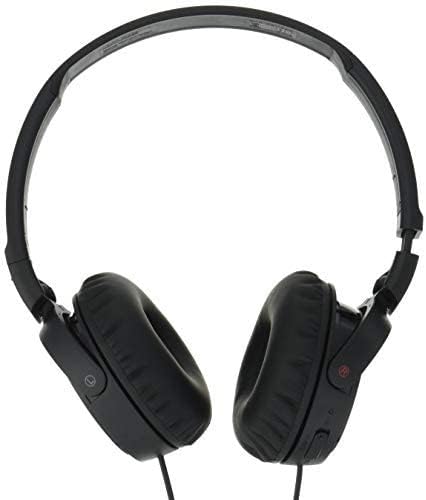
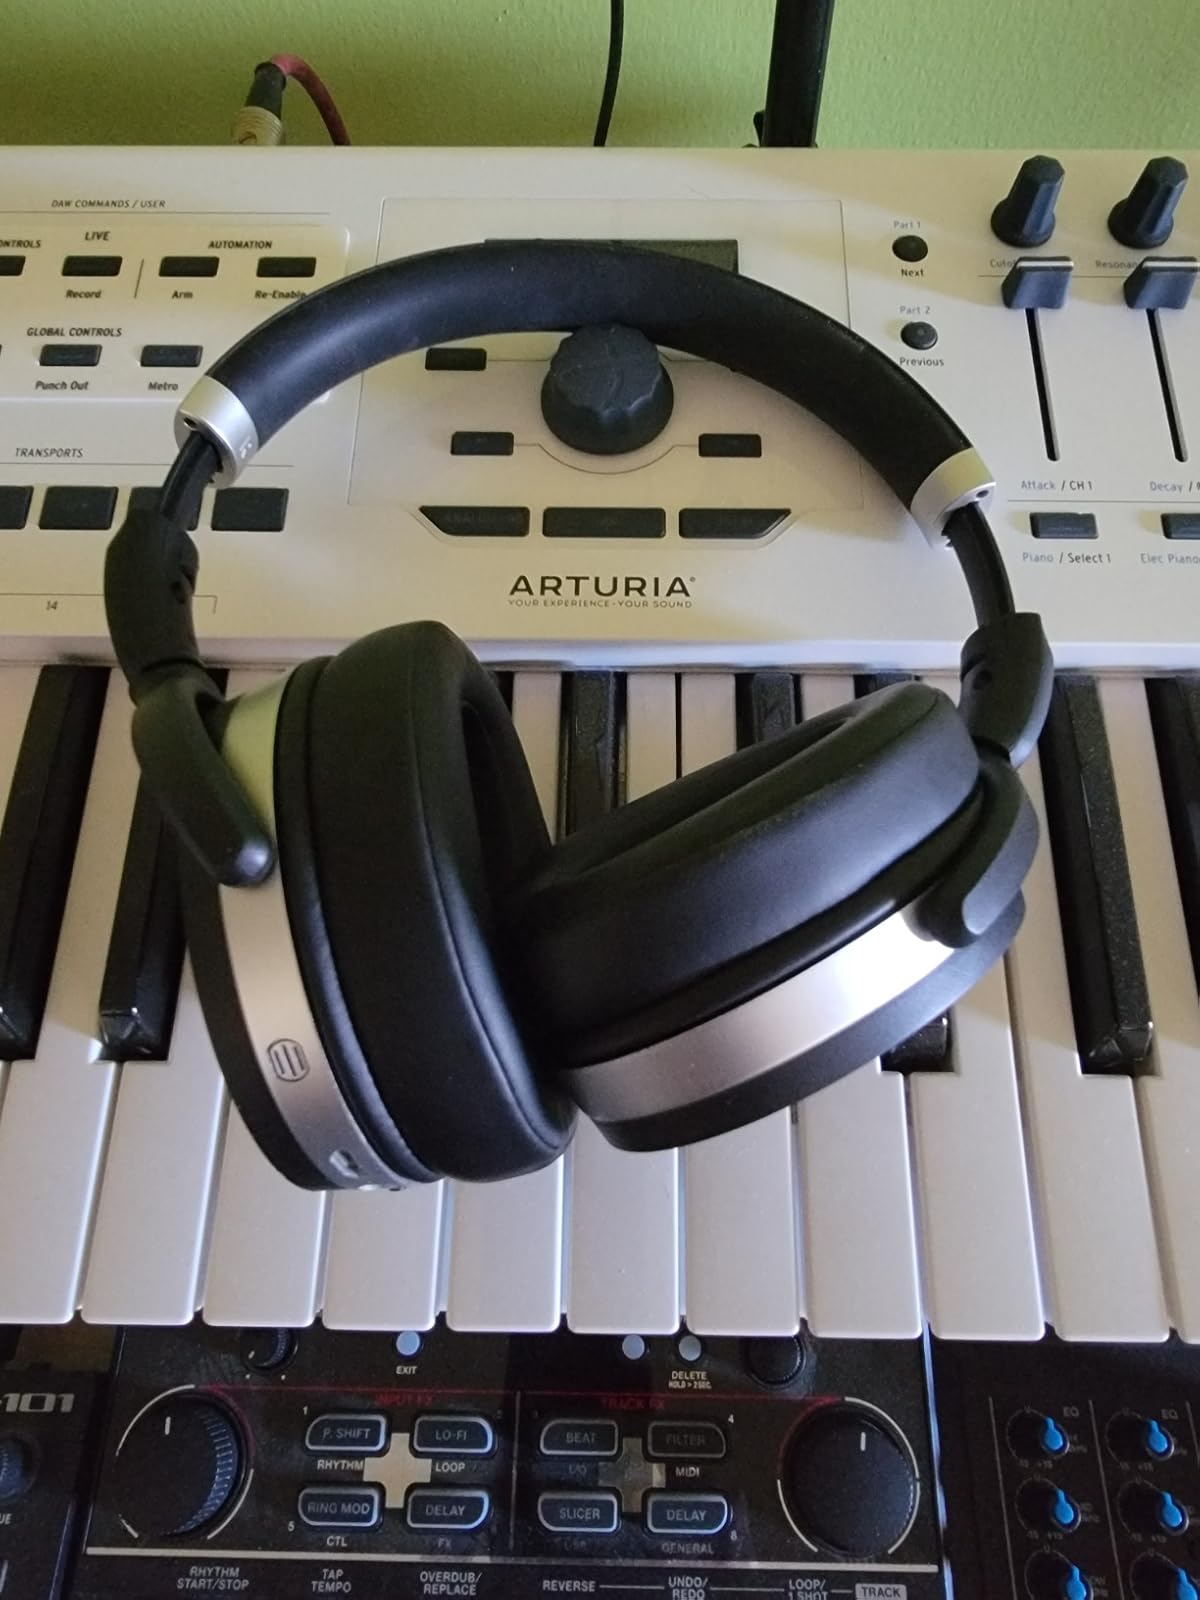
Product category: headphones
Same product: no